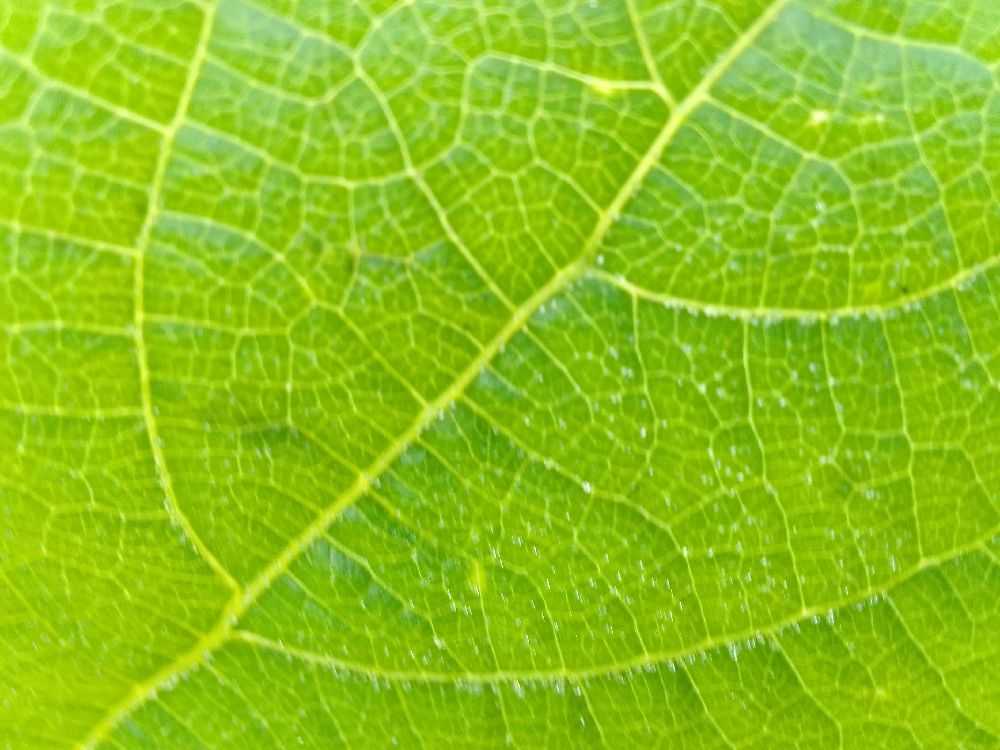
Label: healthy